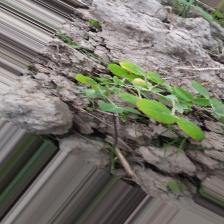
Label: Lentil Rust